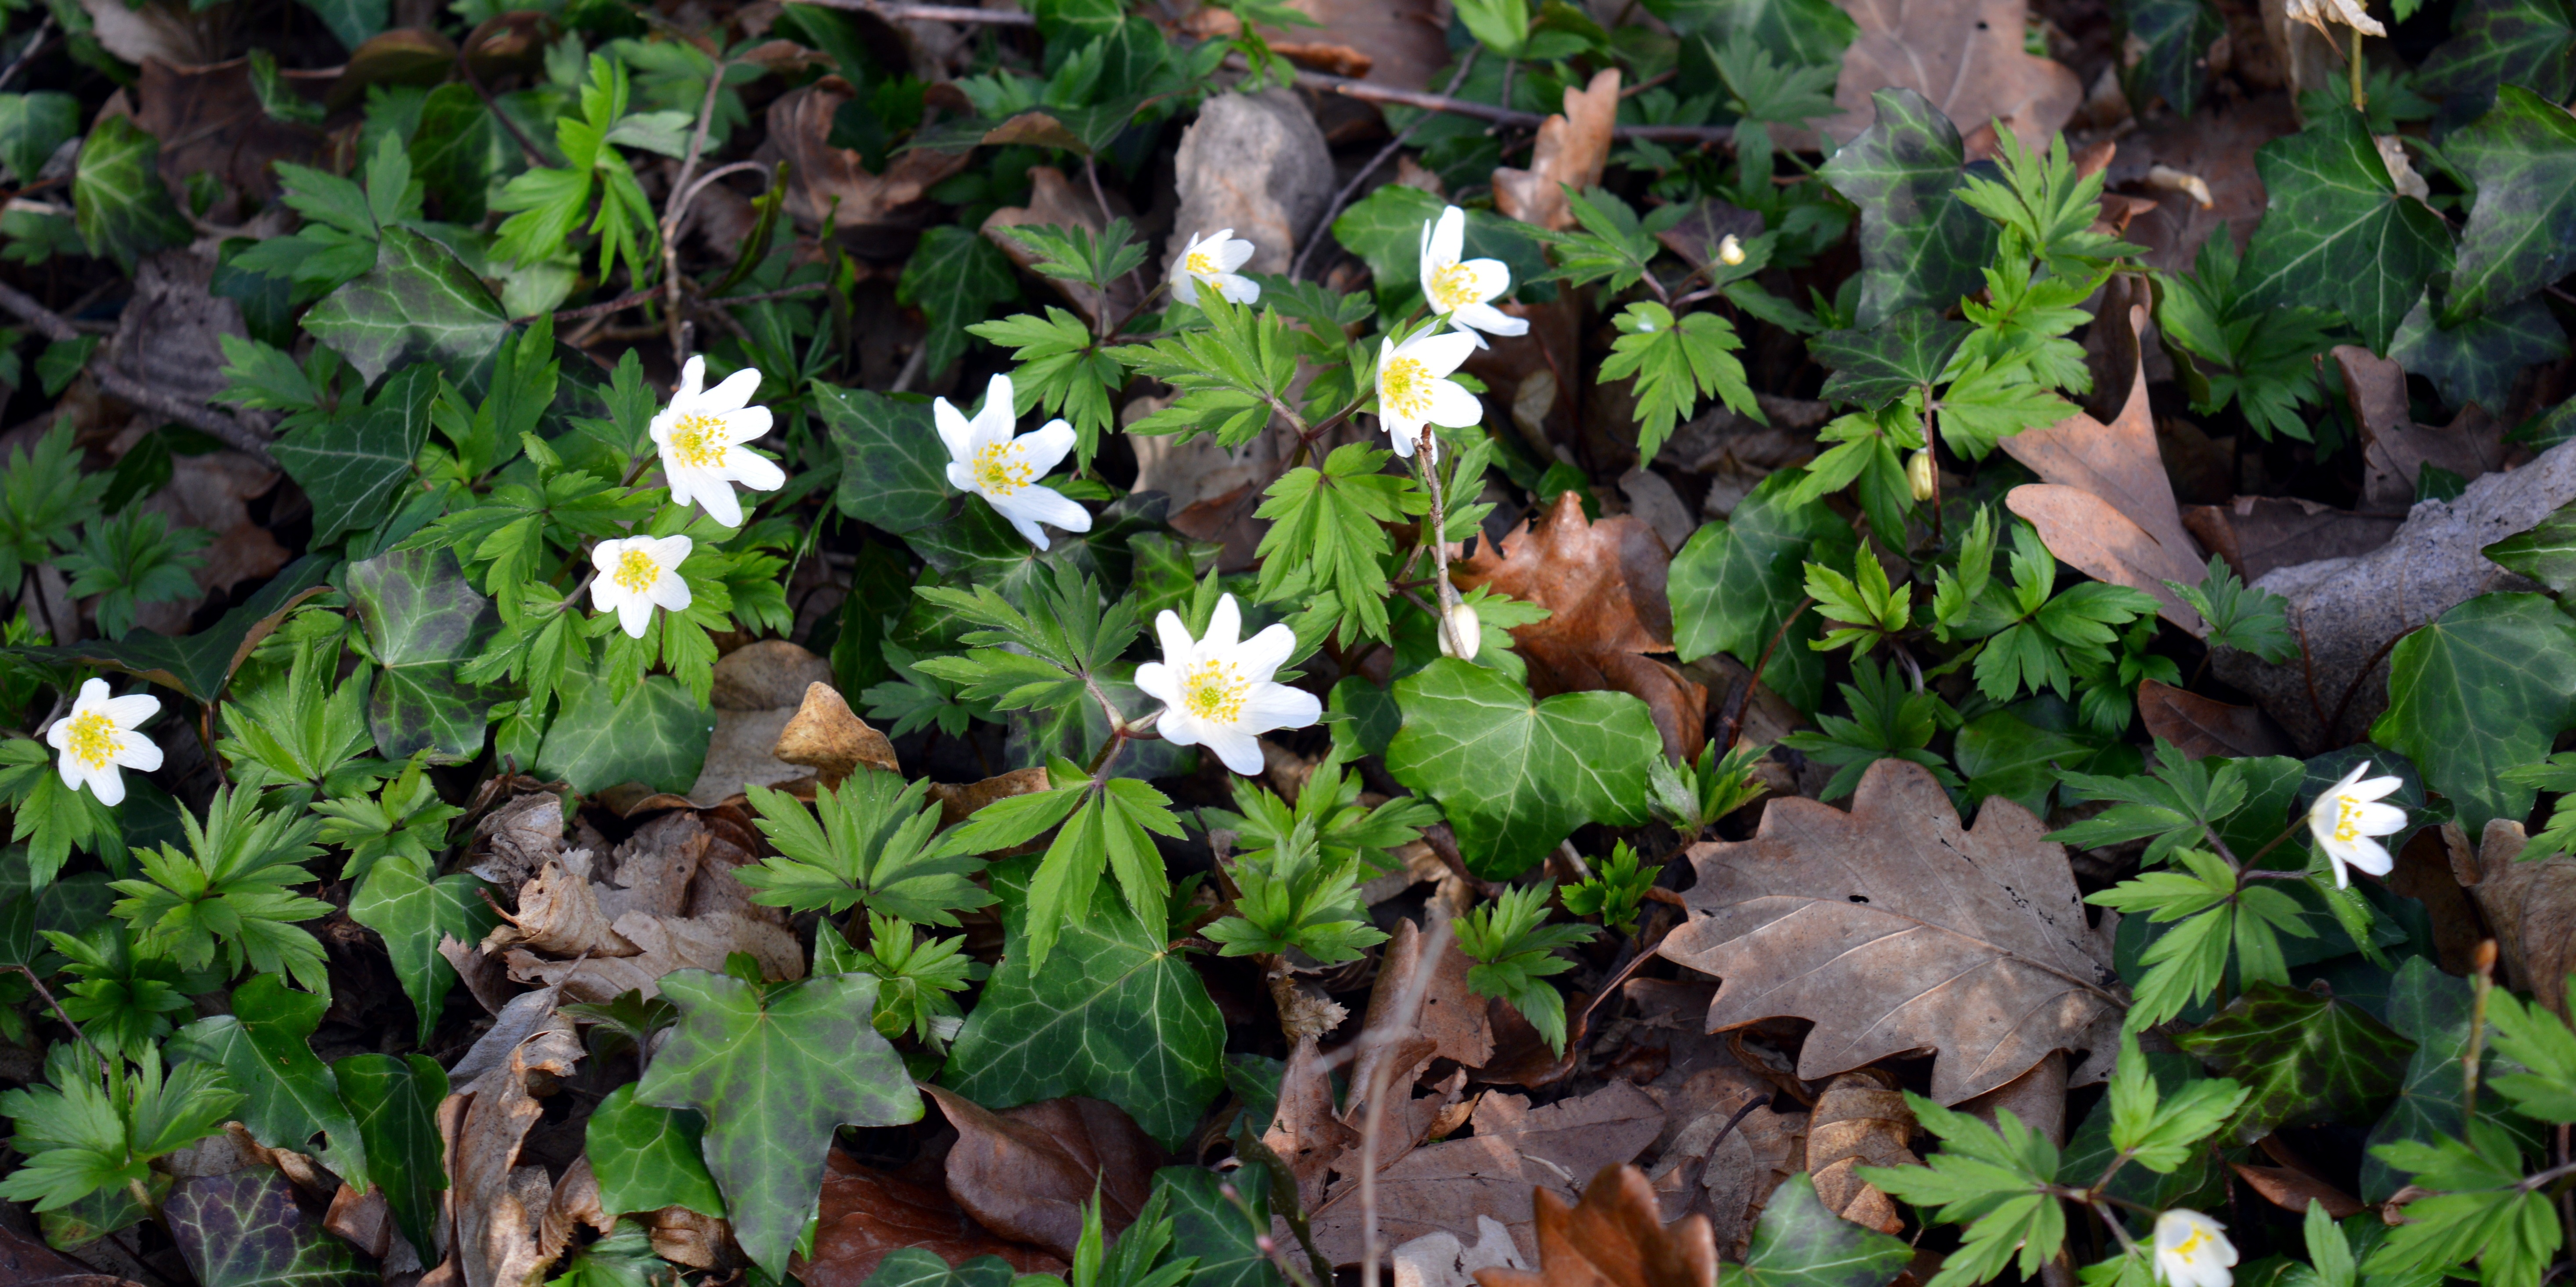
nature, forest, blossom, plant, white, leaf, flower, bloom, spring, green, jungle, botany, garden, close, flora, wildflower, shrub, rainforest, woodland, glade, white blossom, fr hlingsanfang, wood anemone, flowering plant, hahnenfu gew chs, anemone nemorosa, land plant, violet family, fawn lily